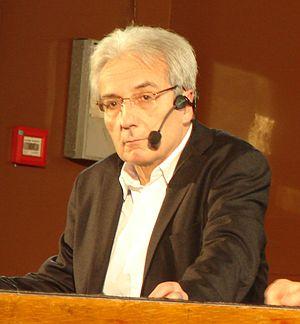
Albert Fert donnant un discourt de vulgarisation scientifique à la Conférence sur la ""Spintronique"" à l'université René Descartes de Paris, France le 15 janvier 2009."
La médaille d'or du CNRS est la récompense scientifique française la plus prestigieuse. Elle est décernée par le Centre national de la recherche scientifique tous les ans depuis sa création en 1954. Elle « distingue l'ensemble des travaux d'une personnalité scientifique de renom ». Le CNRS décerne également des médailles de l'innovation, plusieurs médailles d'argent et de bronze chaque année, ainsi que des médailles de cristal à ses ingénieurs, techniciens et personnels administratifs.
Février
Cet article propose une liste des français lauréats du prix Nobel, indépendamment de la discipline.